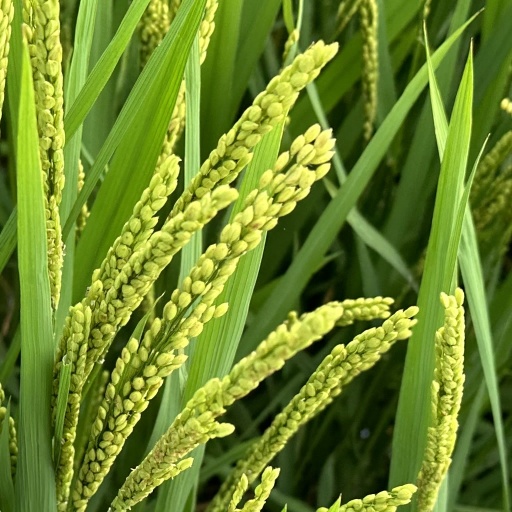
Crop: rice